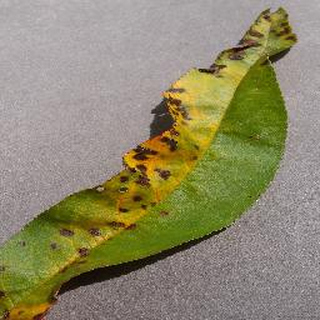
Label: peach_bacterial_spot